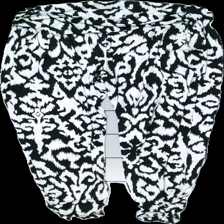
View: front
Type: Trousers
Category: Ladies
Brand: Not in the list
Brand text on label: mississip paris
Colors: Black, White
Material: 100% polyester
Pattern: Other
Cut: Tight
Season: All
Stains: Minor
Damage: gult i byxorna
Damage location: top center
Damage 2: resårbandet är vridet
Damage 2 location: top center
Price range: <50
Recommended usage: Export
Description: svart vita mjukisbyxor